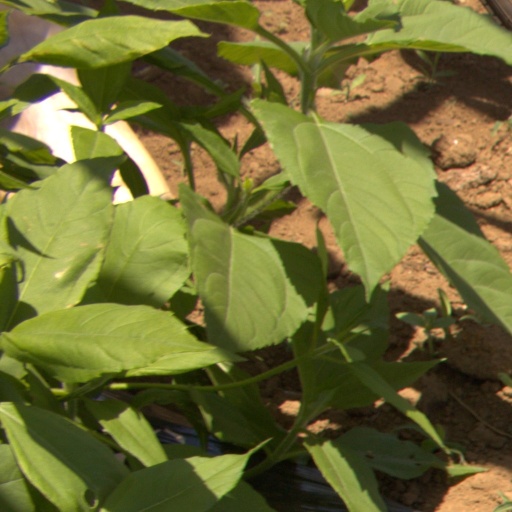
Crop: Jerusalem artichoke